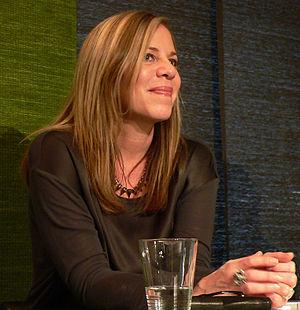
Alyson Noël, née le 3 décembre 1965 à Laguna Beach en Californie, est une écrivaine américaine. Elle est l'auteur de la saga littéraire Éternels.